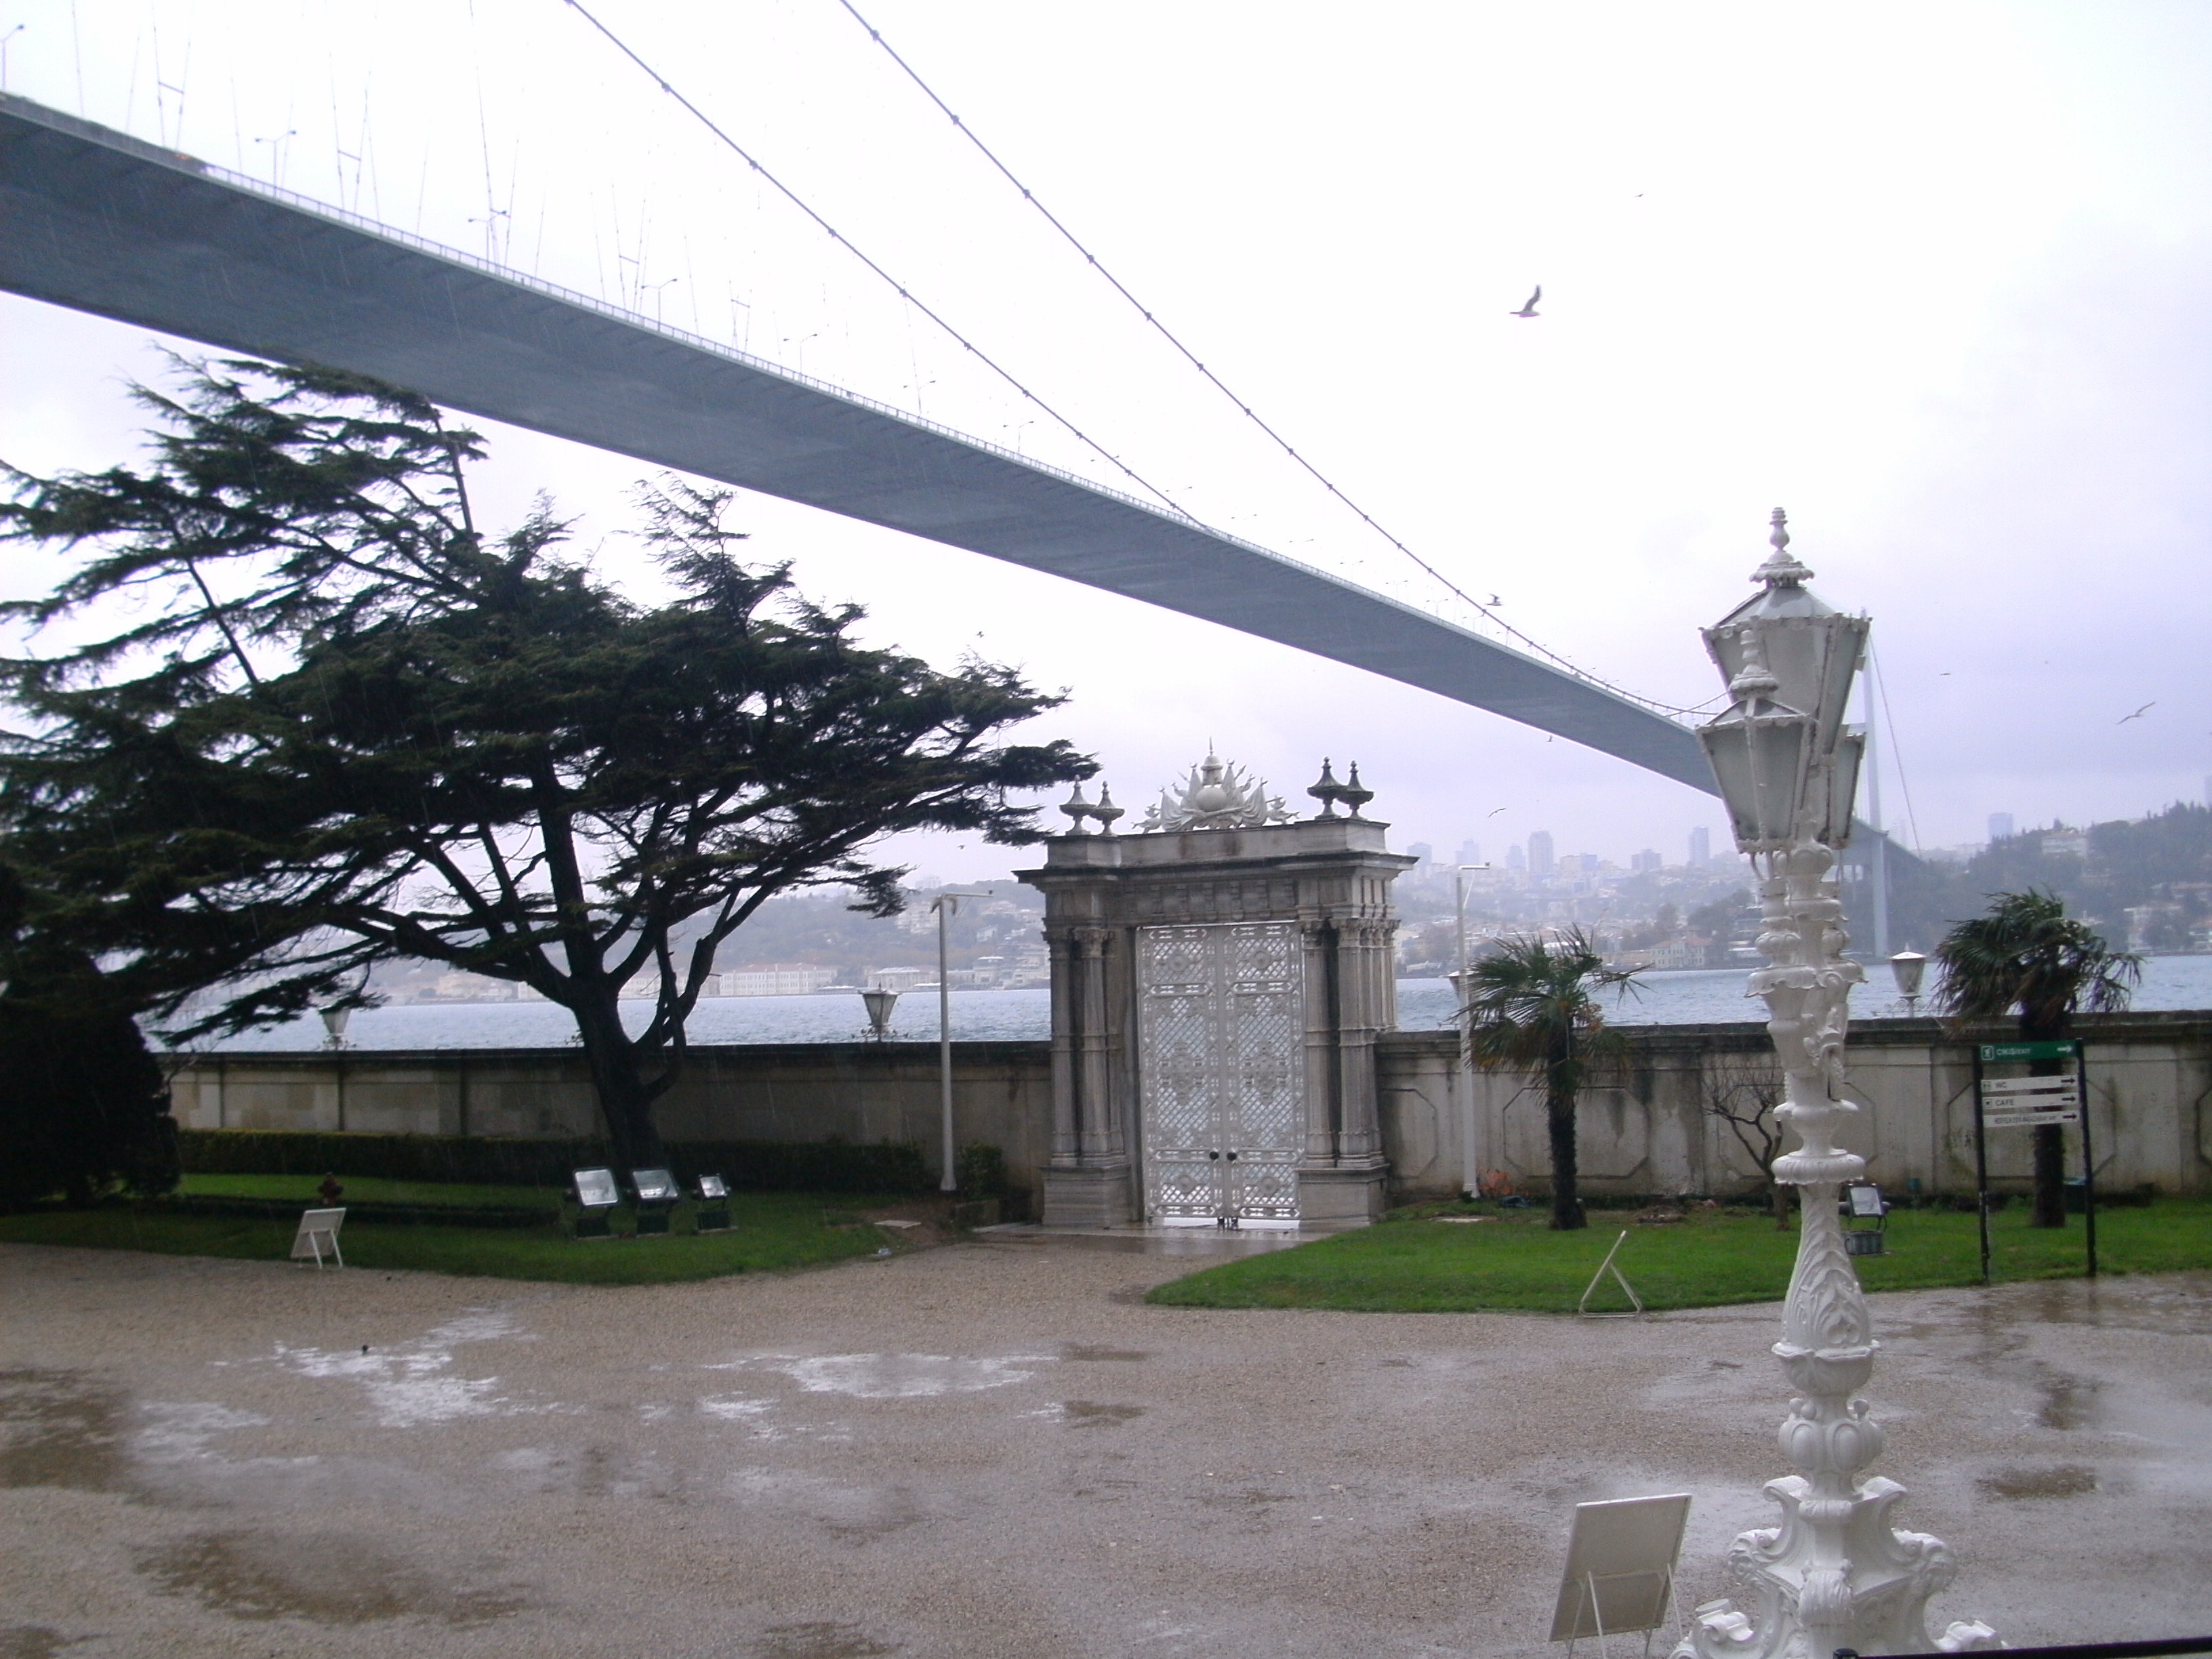
landscape, monument, istanbul, throat